Estadio Libertador Simón Bolívar

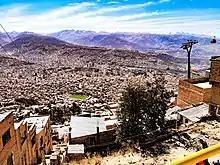
Stadium seen from El Alto, with Teleférico La Paz–El Alto between

Estadio Libertador Simón Bolívar is a multi-use stadium in the Tembladerani neighborhood of the city of La Paz, Bolivia. It is most often used for football matches, on club level by Club Bolívar. The stadium has a capacity of 5,000 people and was founded on 9 February 1968.